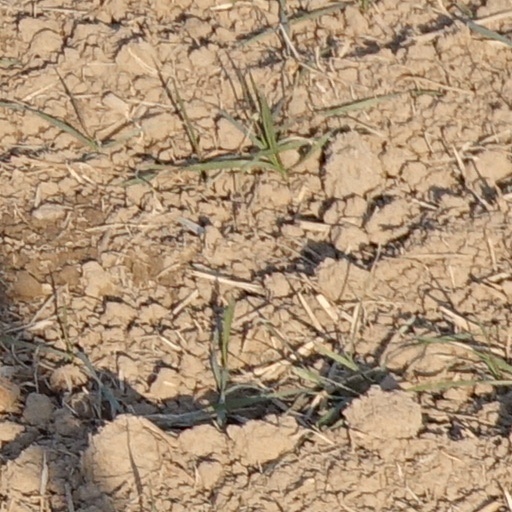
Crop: wheat